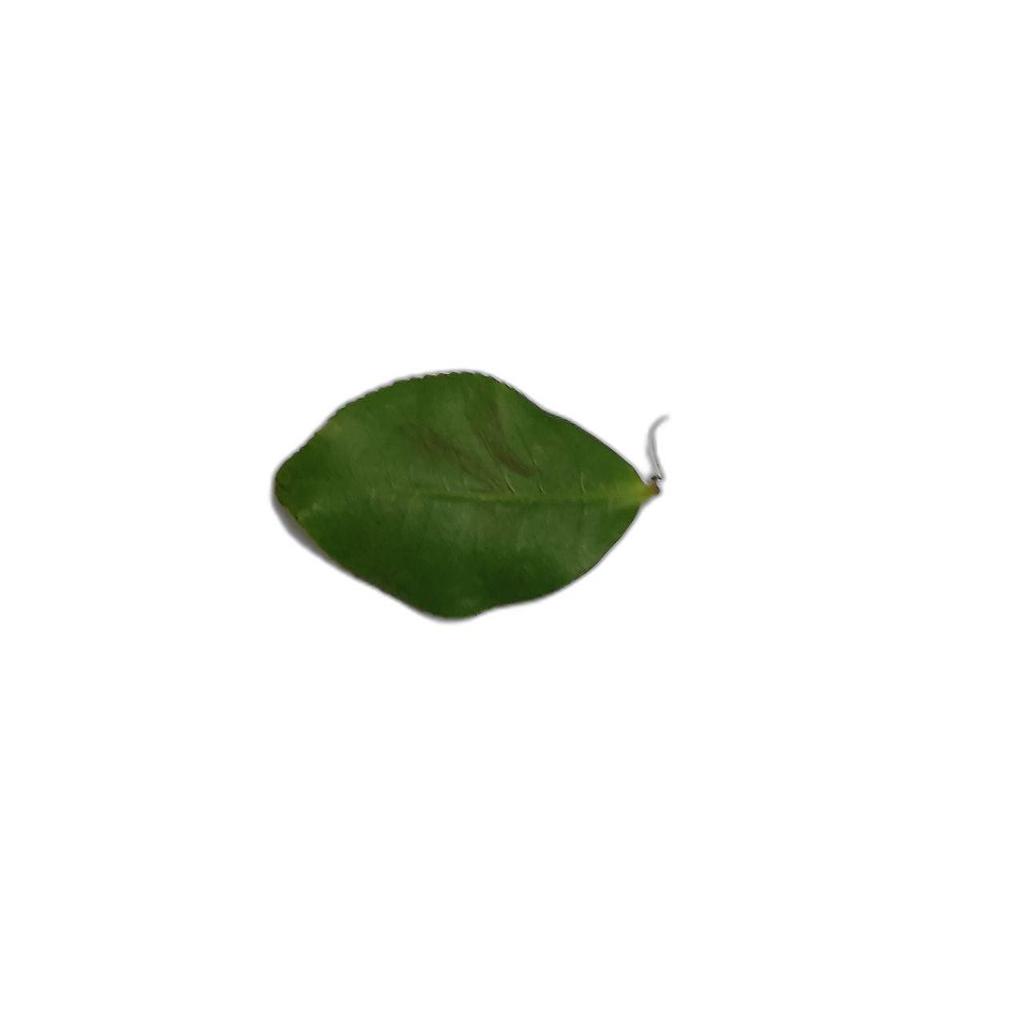
Label: Healthy